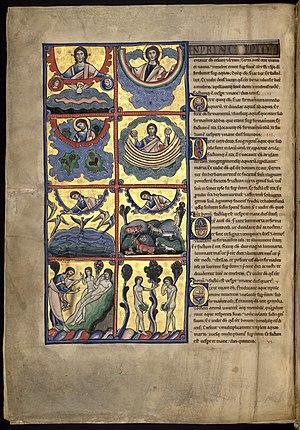
La médiathèque communautaire de Moulins, héritière de la bibliothèque, puis médiathèque municipale de Moulins, est un établissement de lecture publique dépendant de la communauté d'agglomération de Moulins. Elle a le statut de bibliothèque municipale classée.